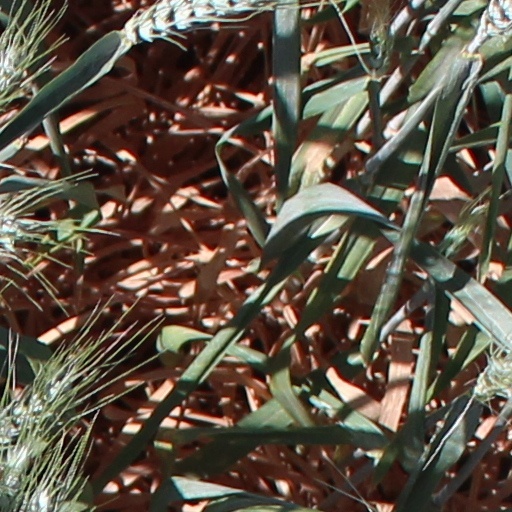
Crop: wheat